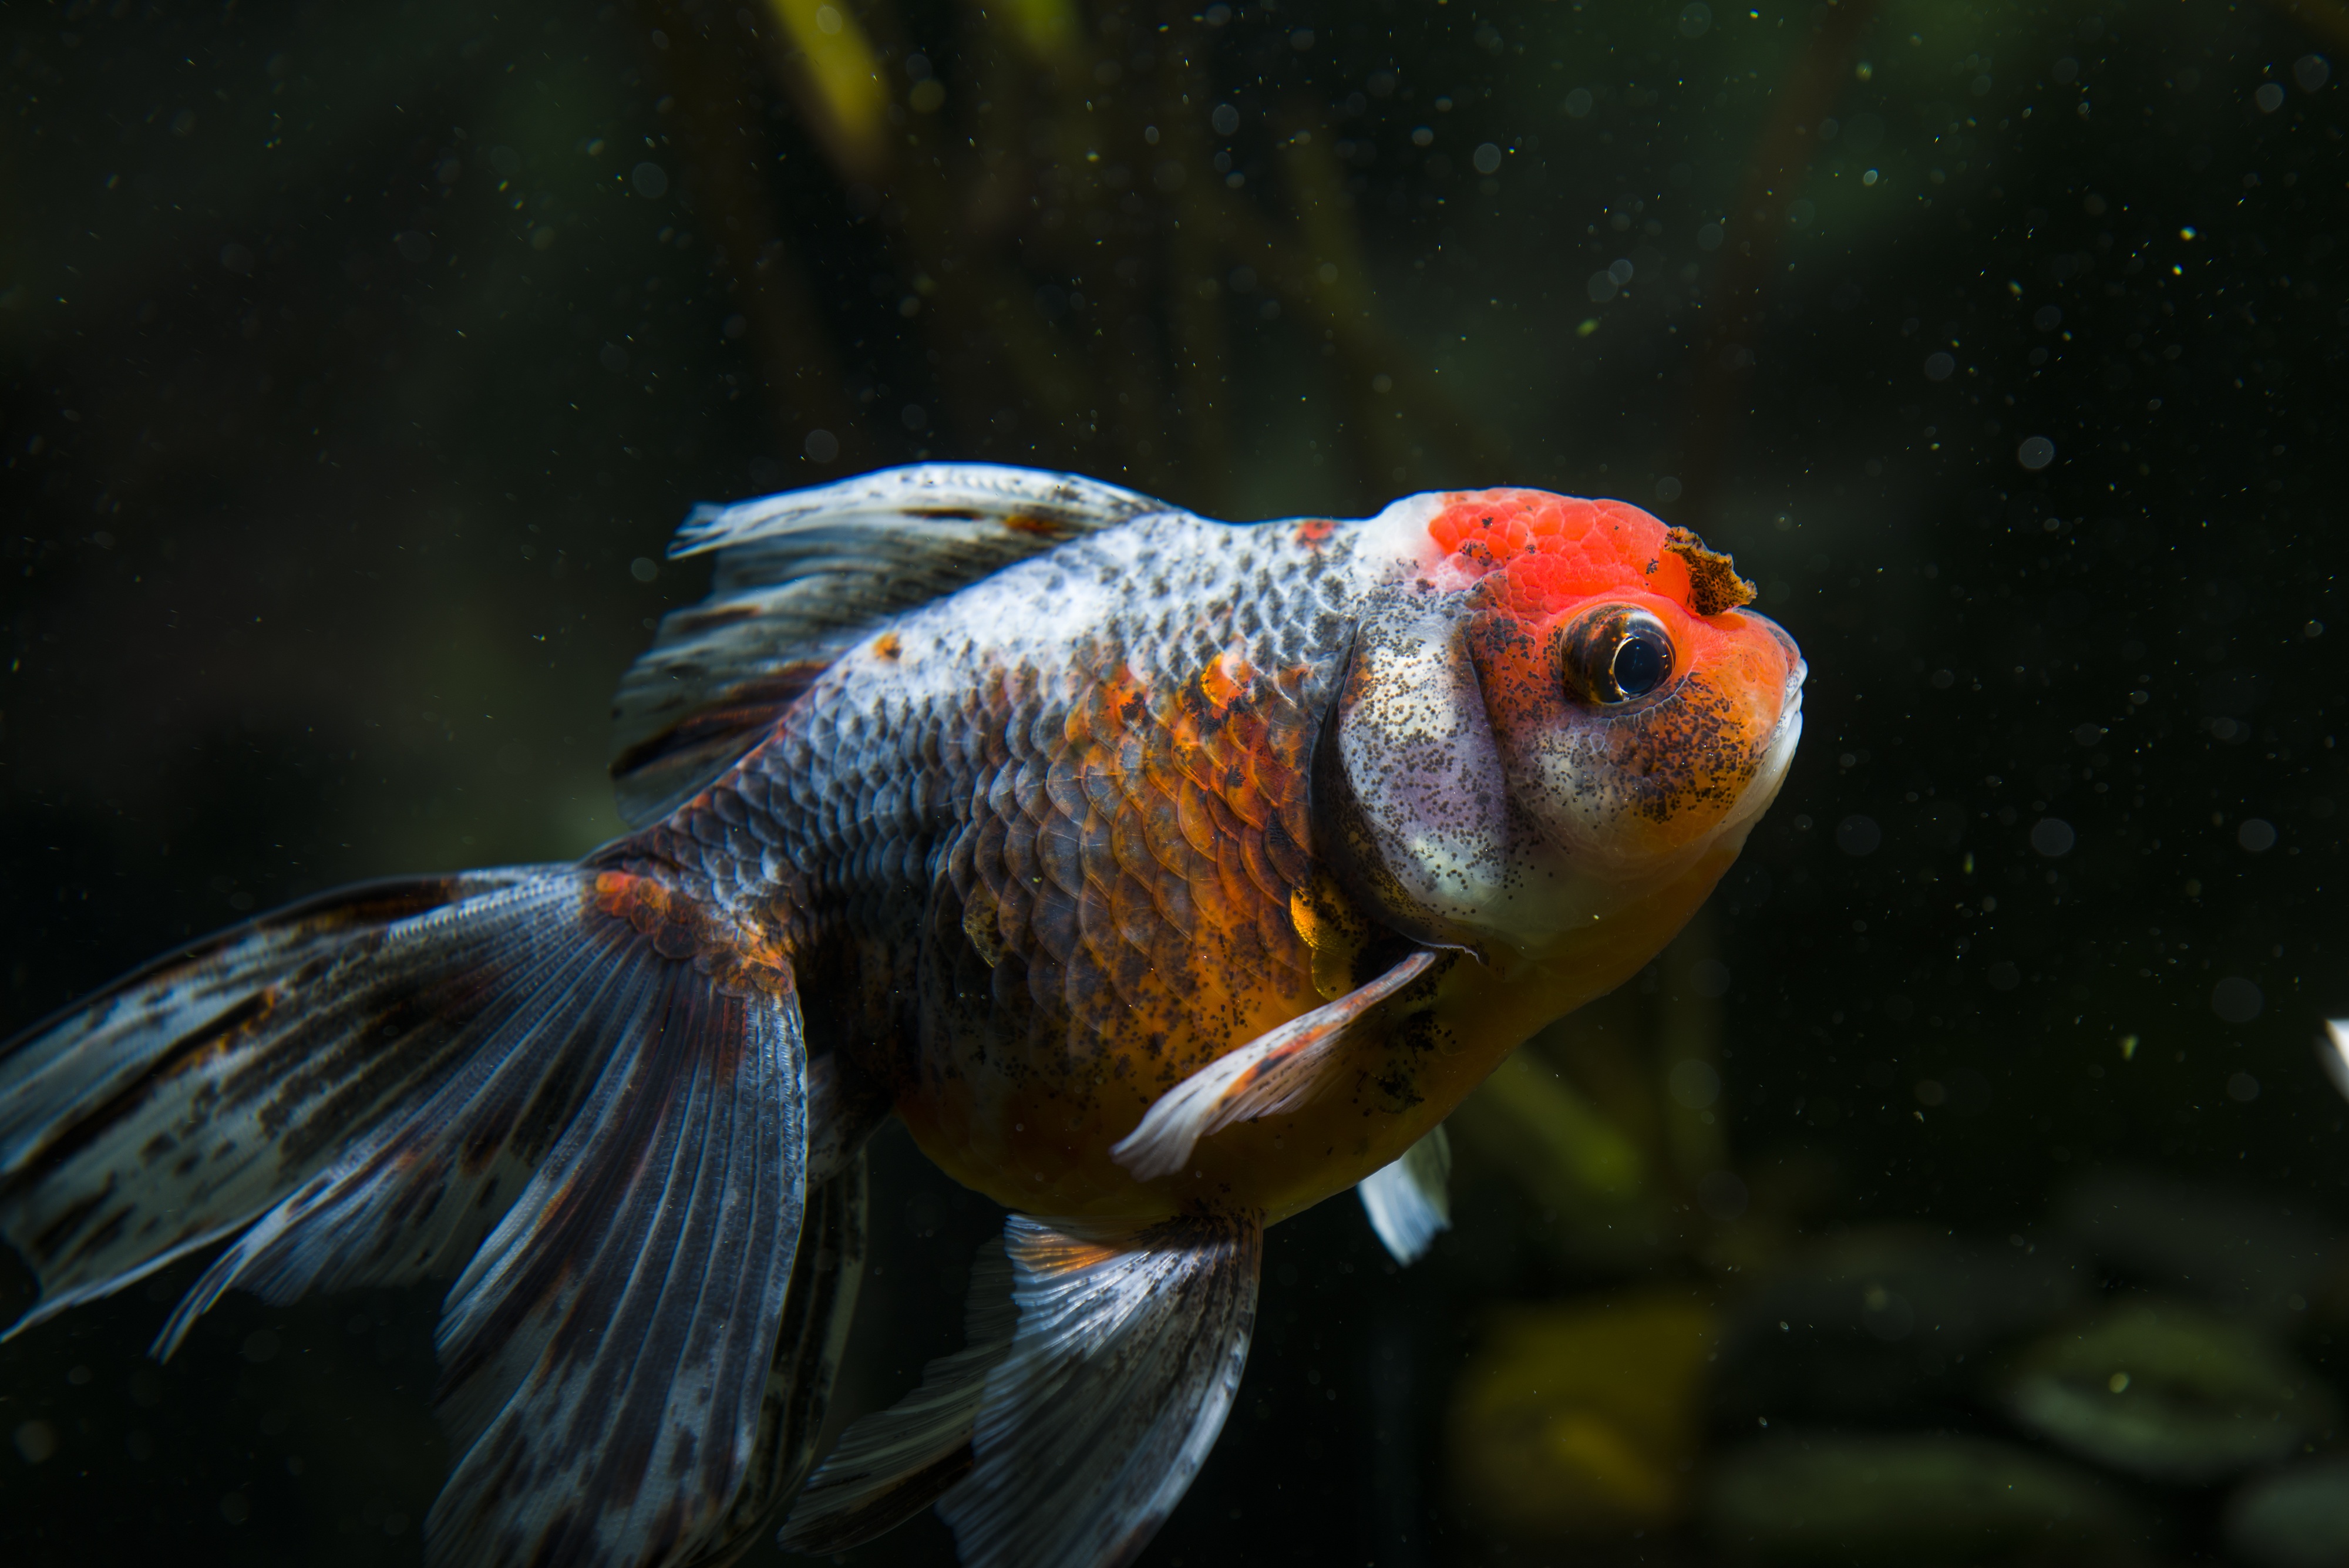
wildlife, underwater, biology, fish, fauna, pets, aquarium, goldfish, ornamental fish, marine biology, pomacentridae